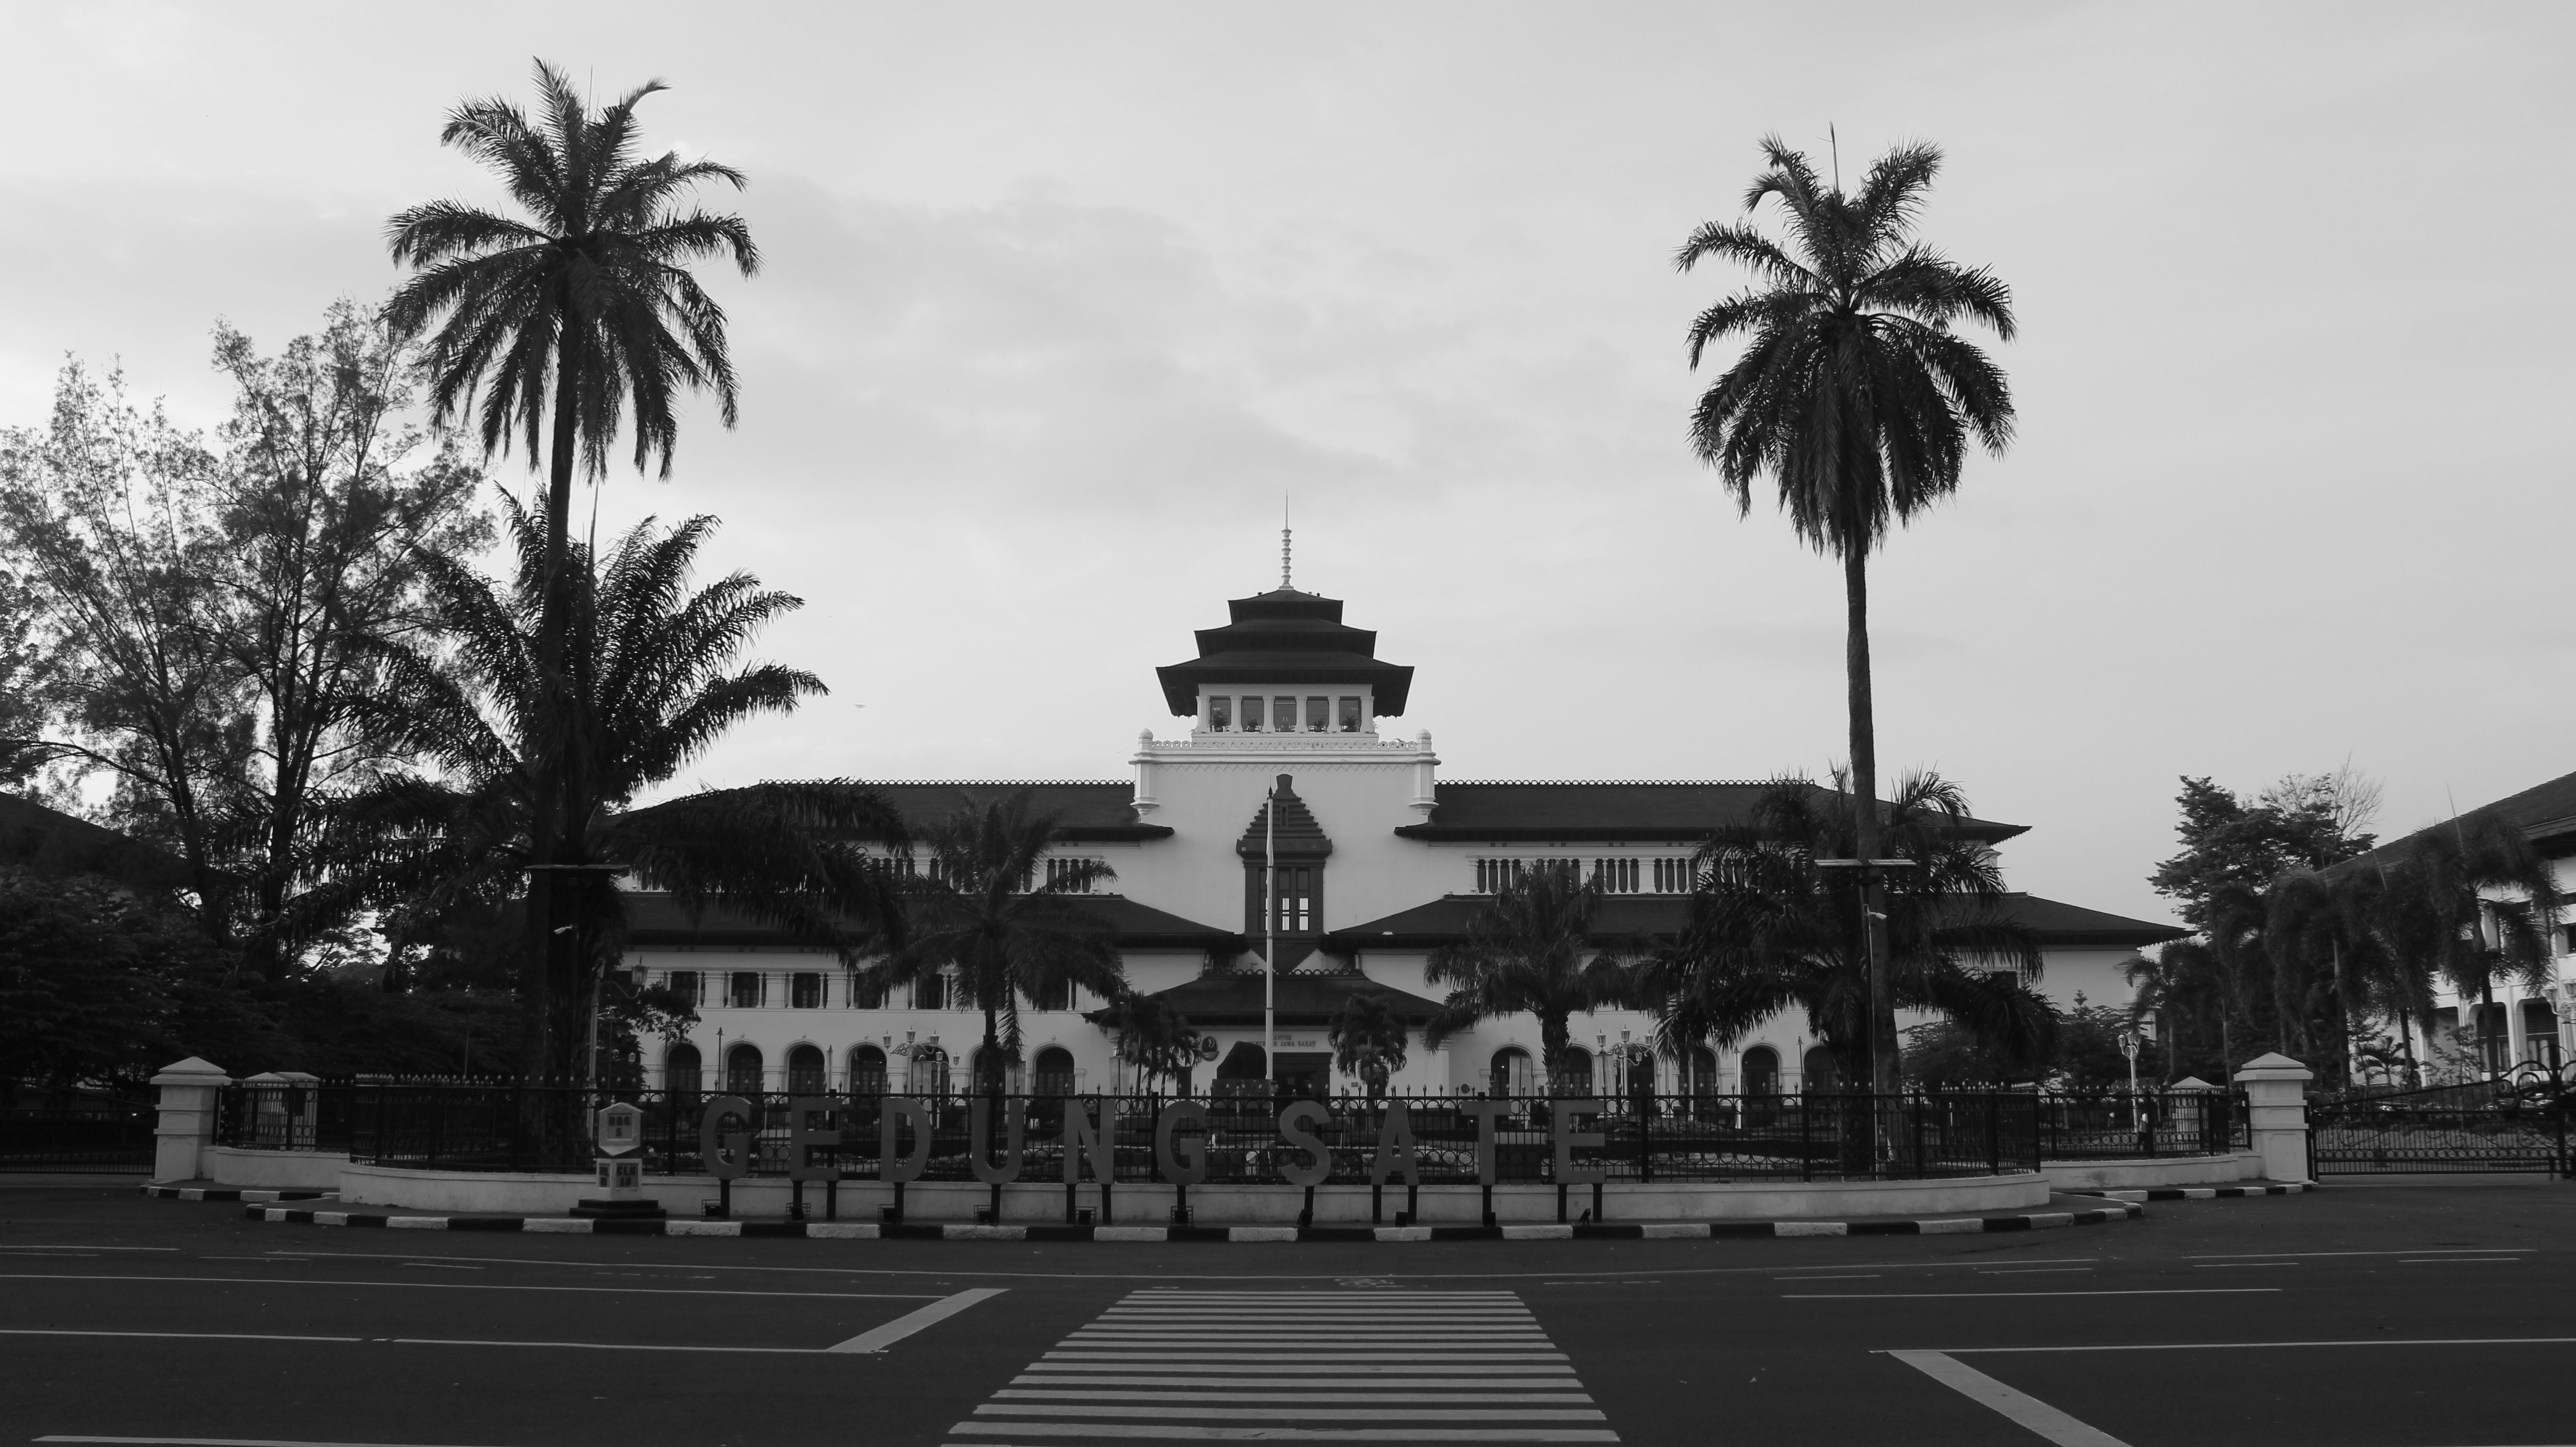
buildings, white, black, landmark, black and white, tree, monochrome photography, monochrome, architecture, palm tree, sky, arecales, building, woody plant, photography, city, plant, vacation, street, house, town square, tourism, style, presidential palace, symmetry, tourist attraction, plaza